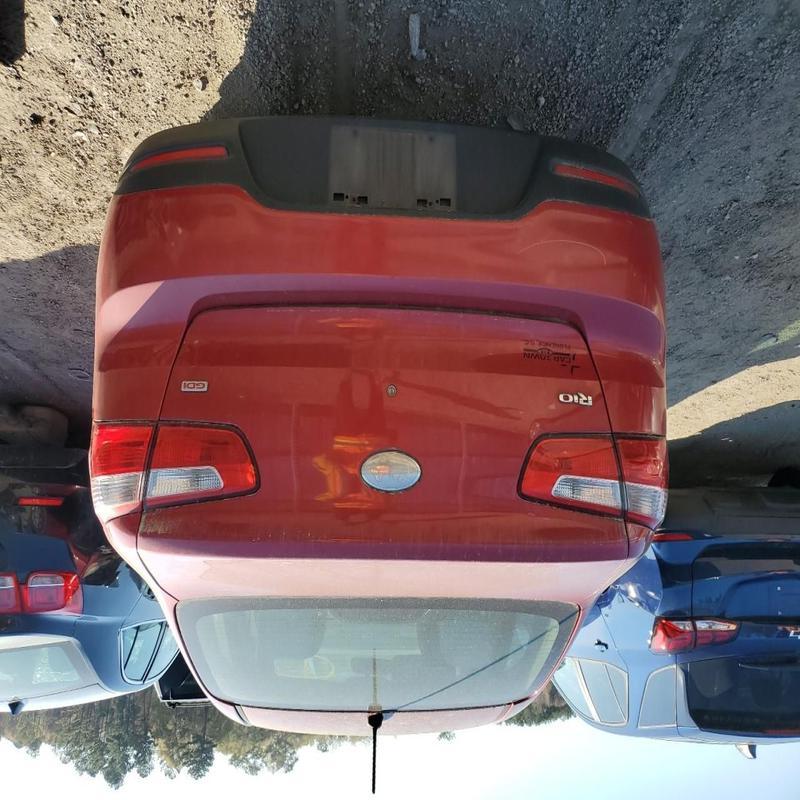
Aucun dommage détecté.
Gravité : aucun